Zionism

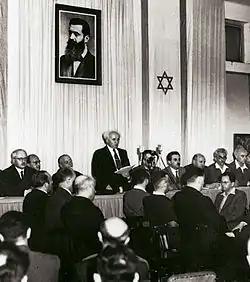
David Ben-Gurion proclaiming Israel's establishment beneath a large portrait of Theodor Herzl

At the start of World War I, the Zionist leadership attempted to persuade the British government of the benefits of sponsoring a Jewish colony in Palestine. Their main initial success was in establishing a lobbying group centered around the Rothschild family, largely driven by Chaim Weizmann. In the 1917 Balfour declaration, Britain declared its support for "the establishment in Palestine of a national home for the Jewish people". The declaration was largely motivated by war-time considerations and antisemitic preconceptions about the putative influence Jews had on the Tsarist government and in the shaping of American policy. Though his decision was also motivated by religious convictions, Balfour himself had passed the Aliens Act 1905, which aimed to keep Eastern European Jews out of Britain. More decisive were Britain's colonial and imperial geopolitical goals in the region, specifically in retaining control over the Suez Canal by establishing a pro-British state in the region. Weizmann's role in obtaining the Balfour Declaration led to his election as the Zionist movement's leader. He remained in that role until 1948, and then was elected as the first President of Israel after the nation gained independence.